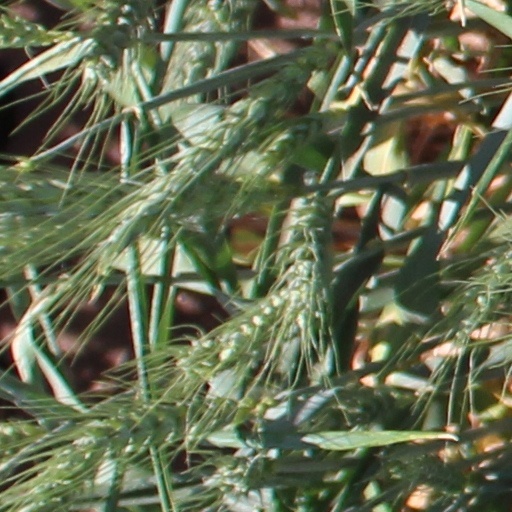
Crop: wheat